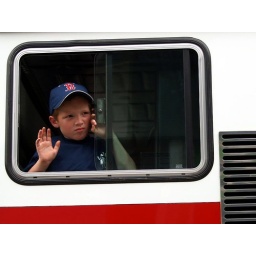
Boy waving from the window of a fire truck during the Independence Day parade in Brattleboro VT